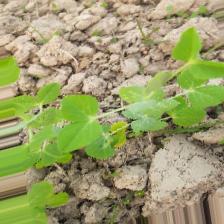
Label: Powdery Mildew